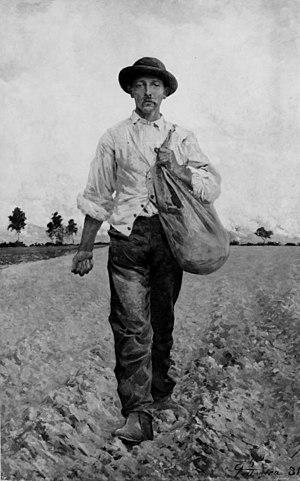
Carlo Pollonera, né le 27 mars 1849 à Alexandrie et mort le 17 juin 1923 à Turin, est un peintre italien, en particulier de paysages, mais également un important malacologue.